Which point is corresponding to the reference point?
Reference image:
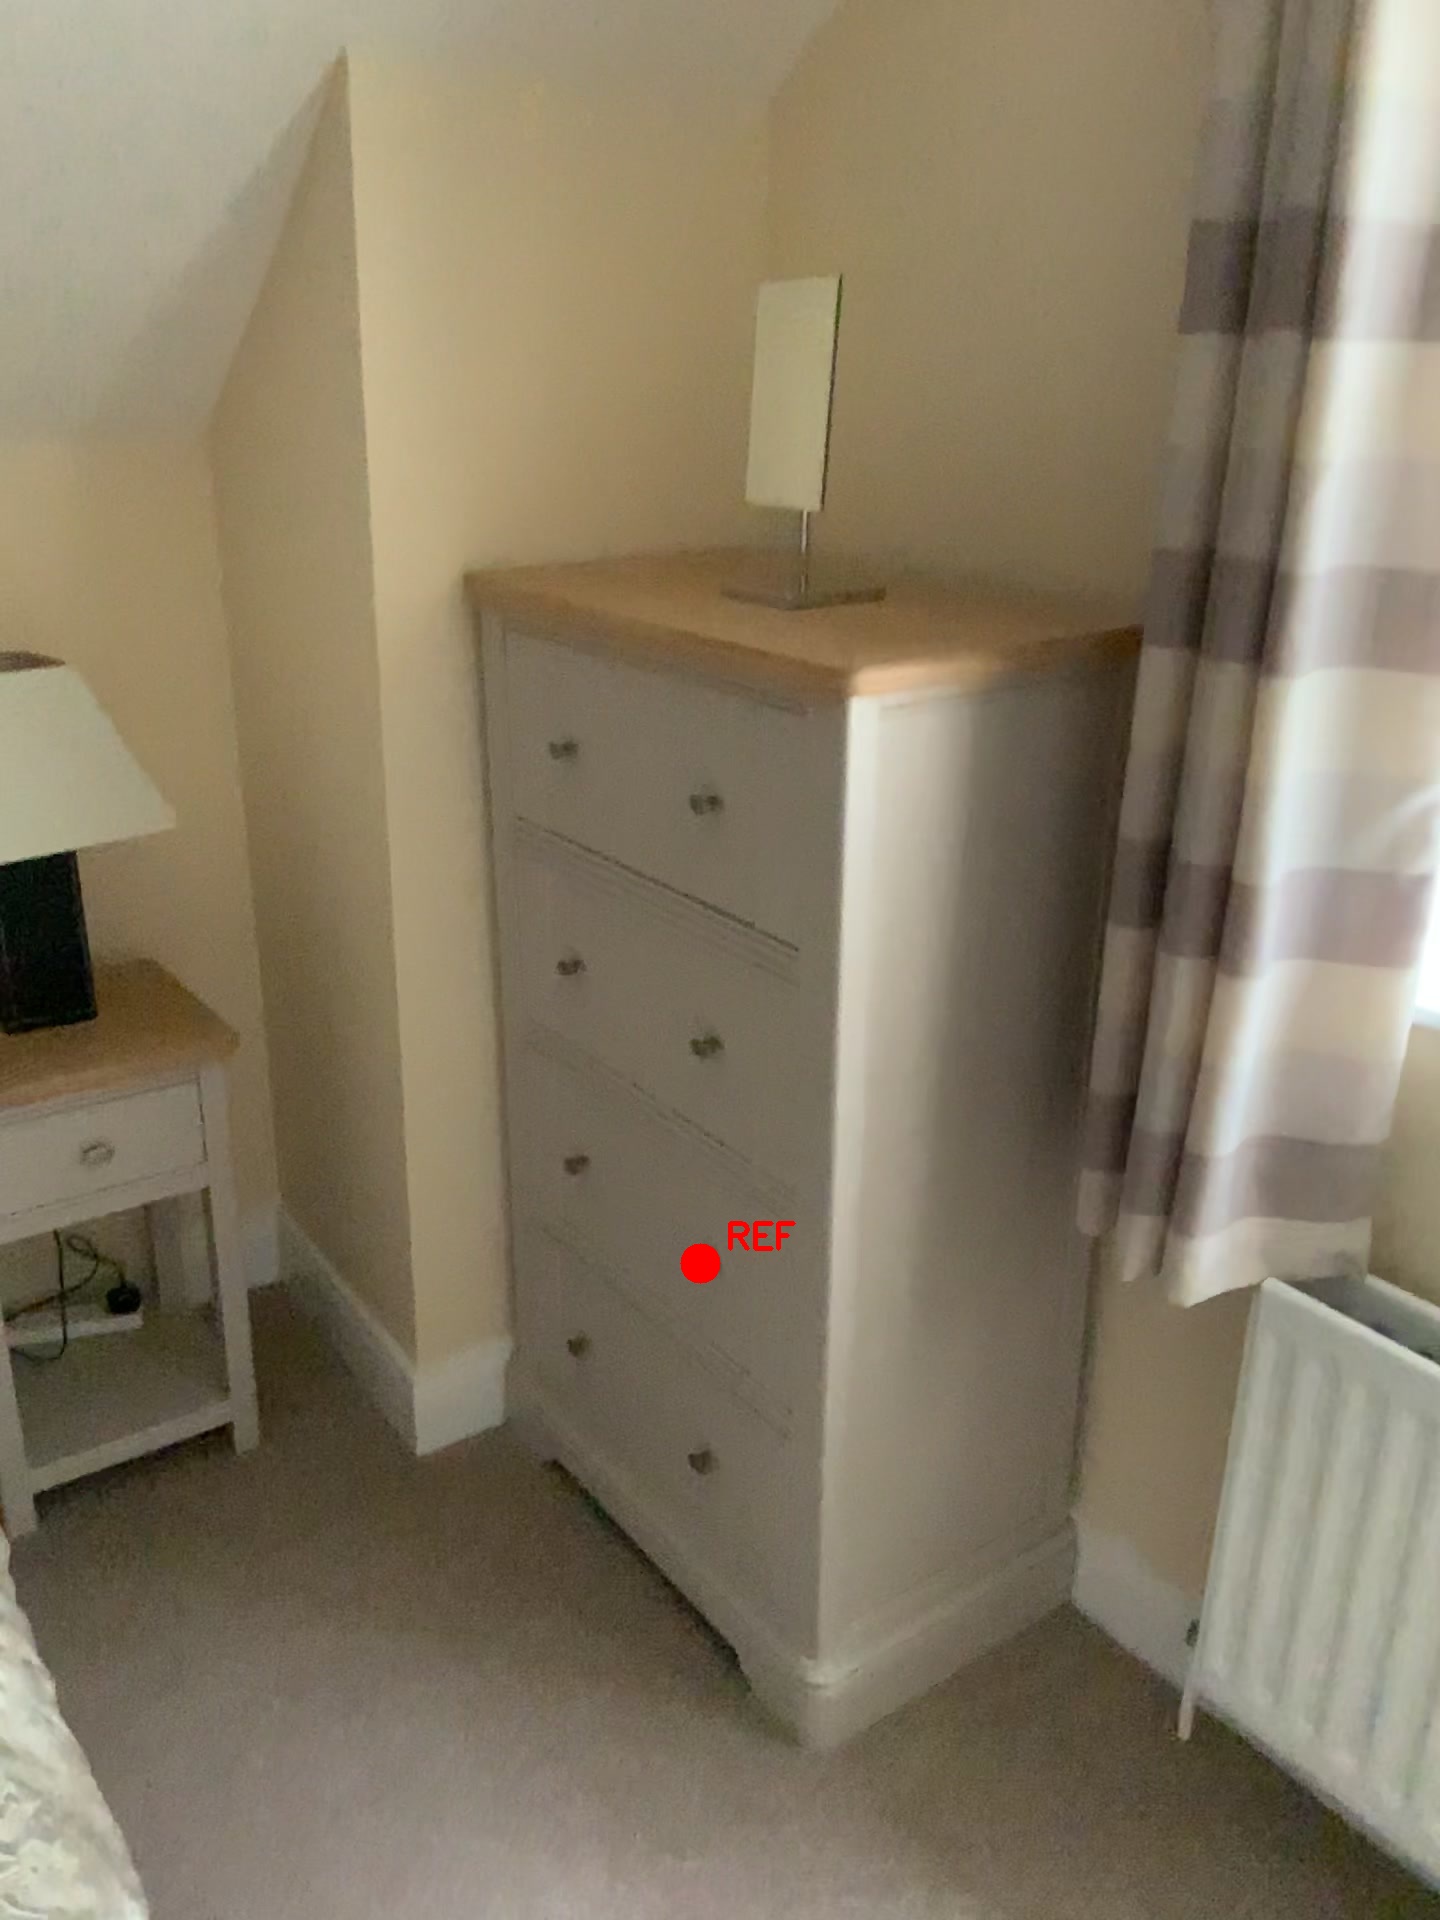
Option image:
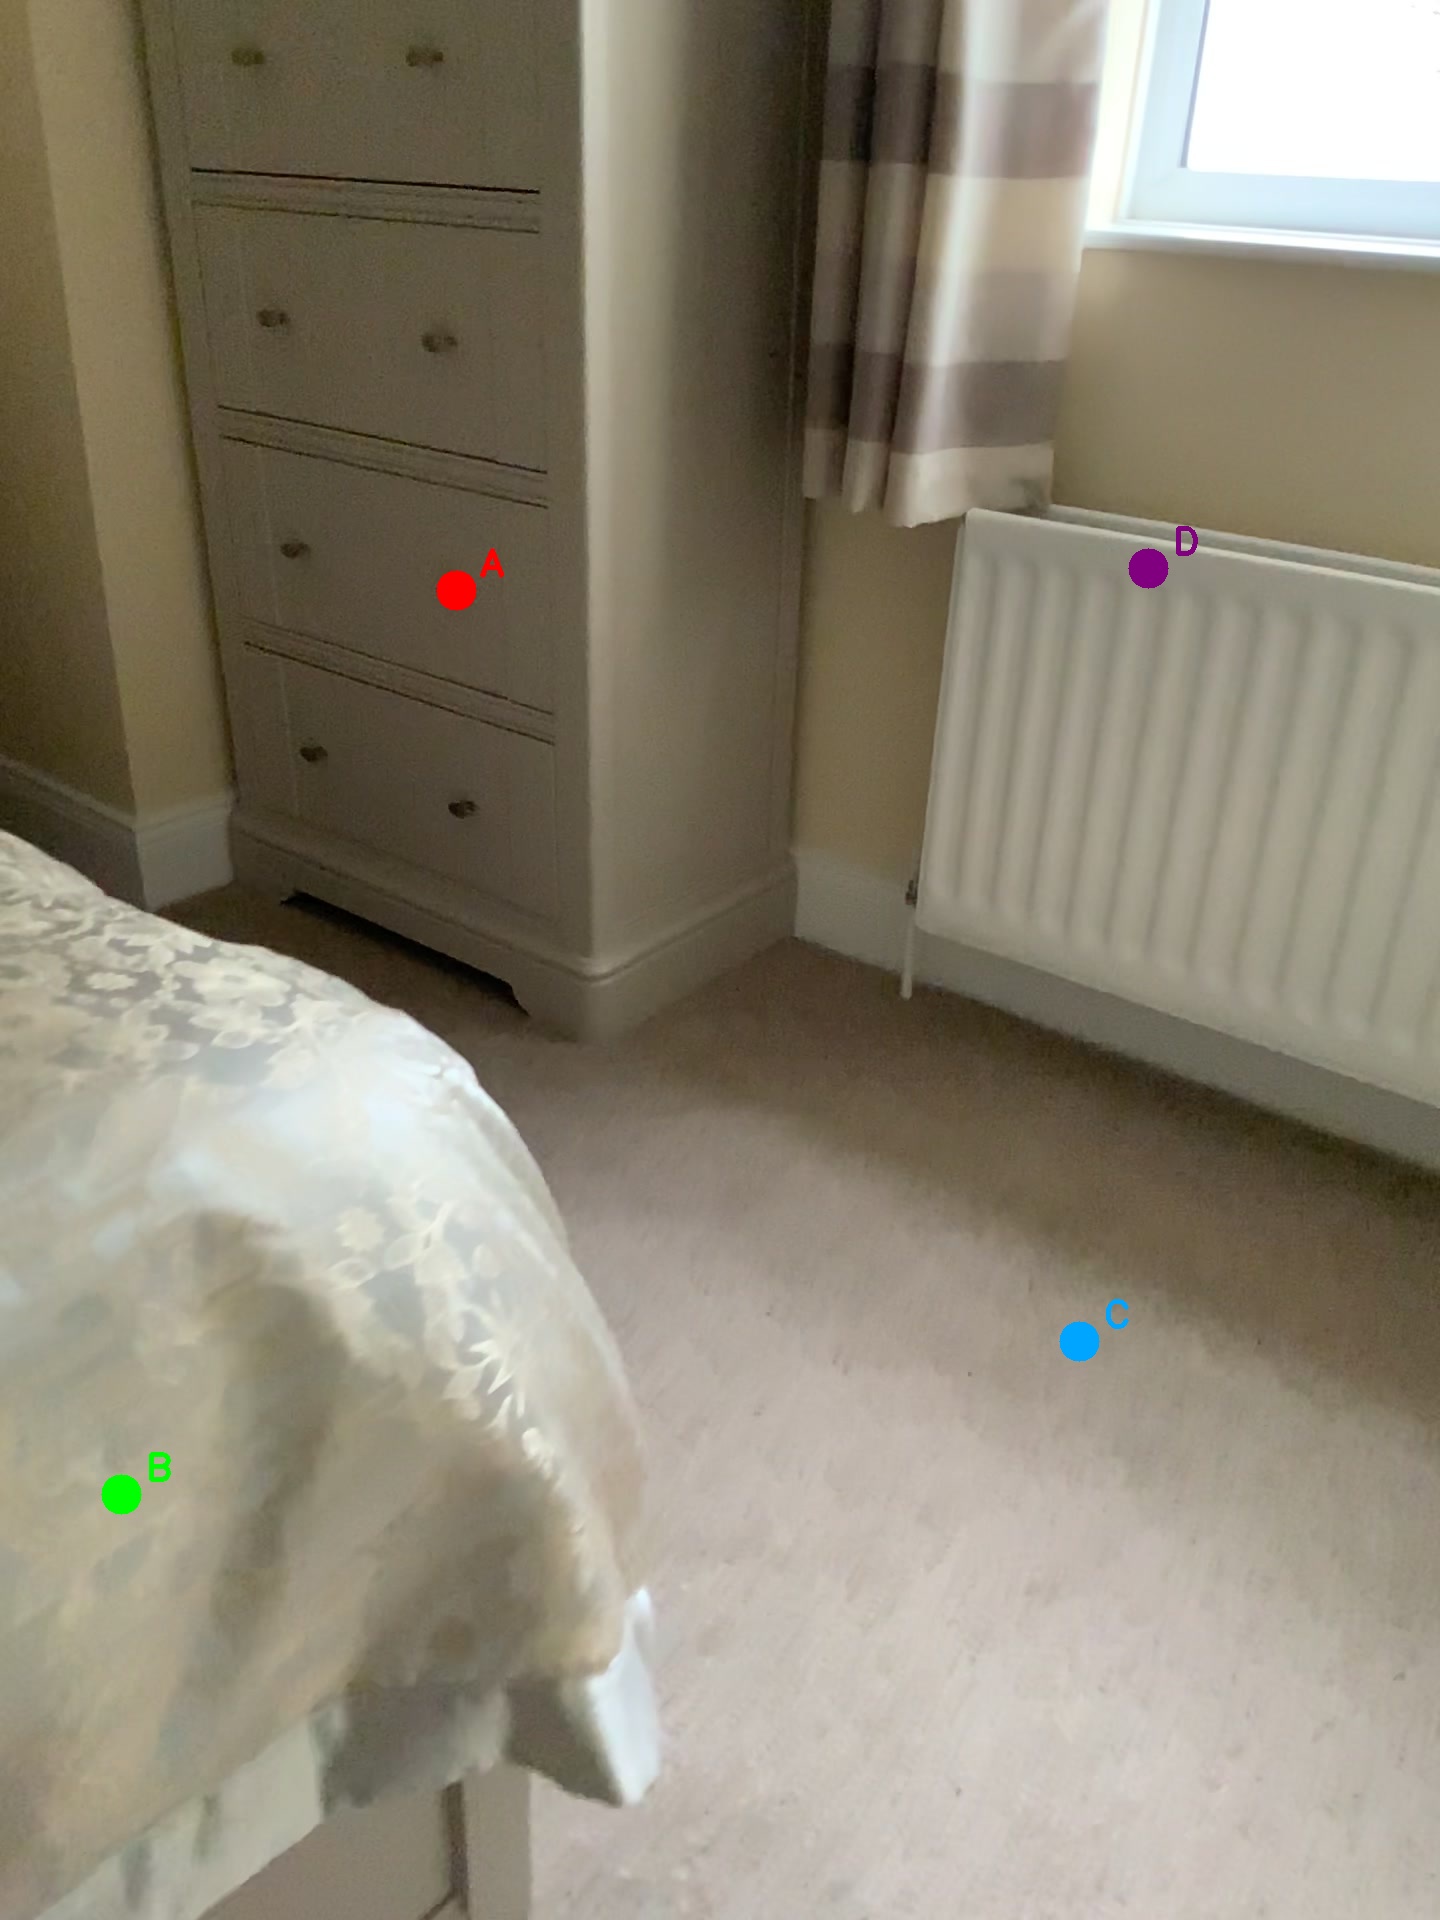
Choices:
Point A
Point B
Point C
Point D
Answer: (A)